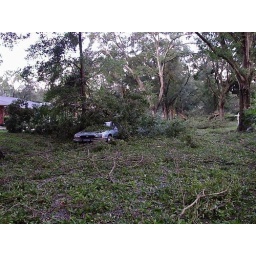
The tree on my car, and in my car